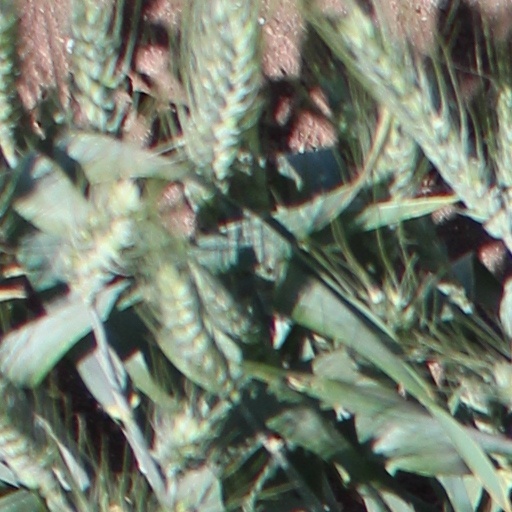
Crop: wheat